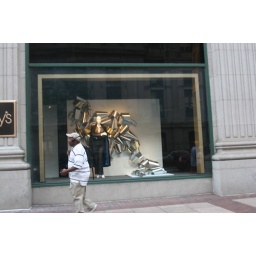
Shot this one in the car on market st. Also.